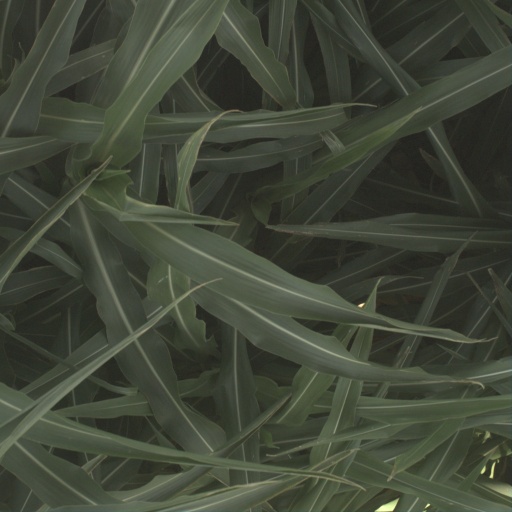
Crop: sorghum